Bolærne

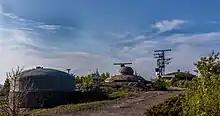
View of the old fortress

The islands have been inhabited by fishermen from the 16th century. The islands were taken over by the Norwegian military in 1916 and a coastal fortress existed on the island from 1916 to 2002 when it was closed. In 2006 the military sold the islands to Vestfold county and later they became owned by Færder Municipality.